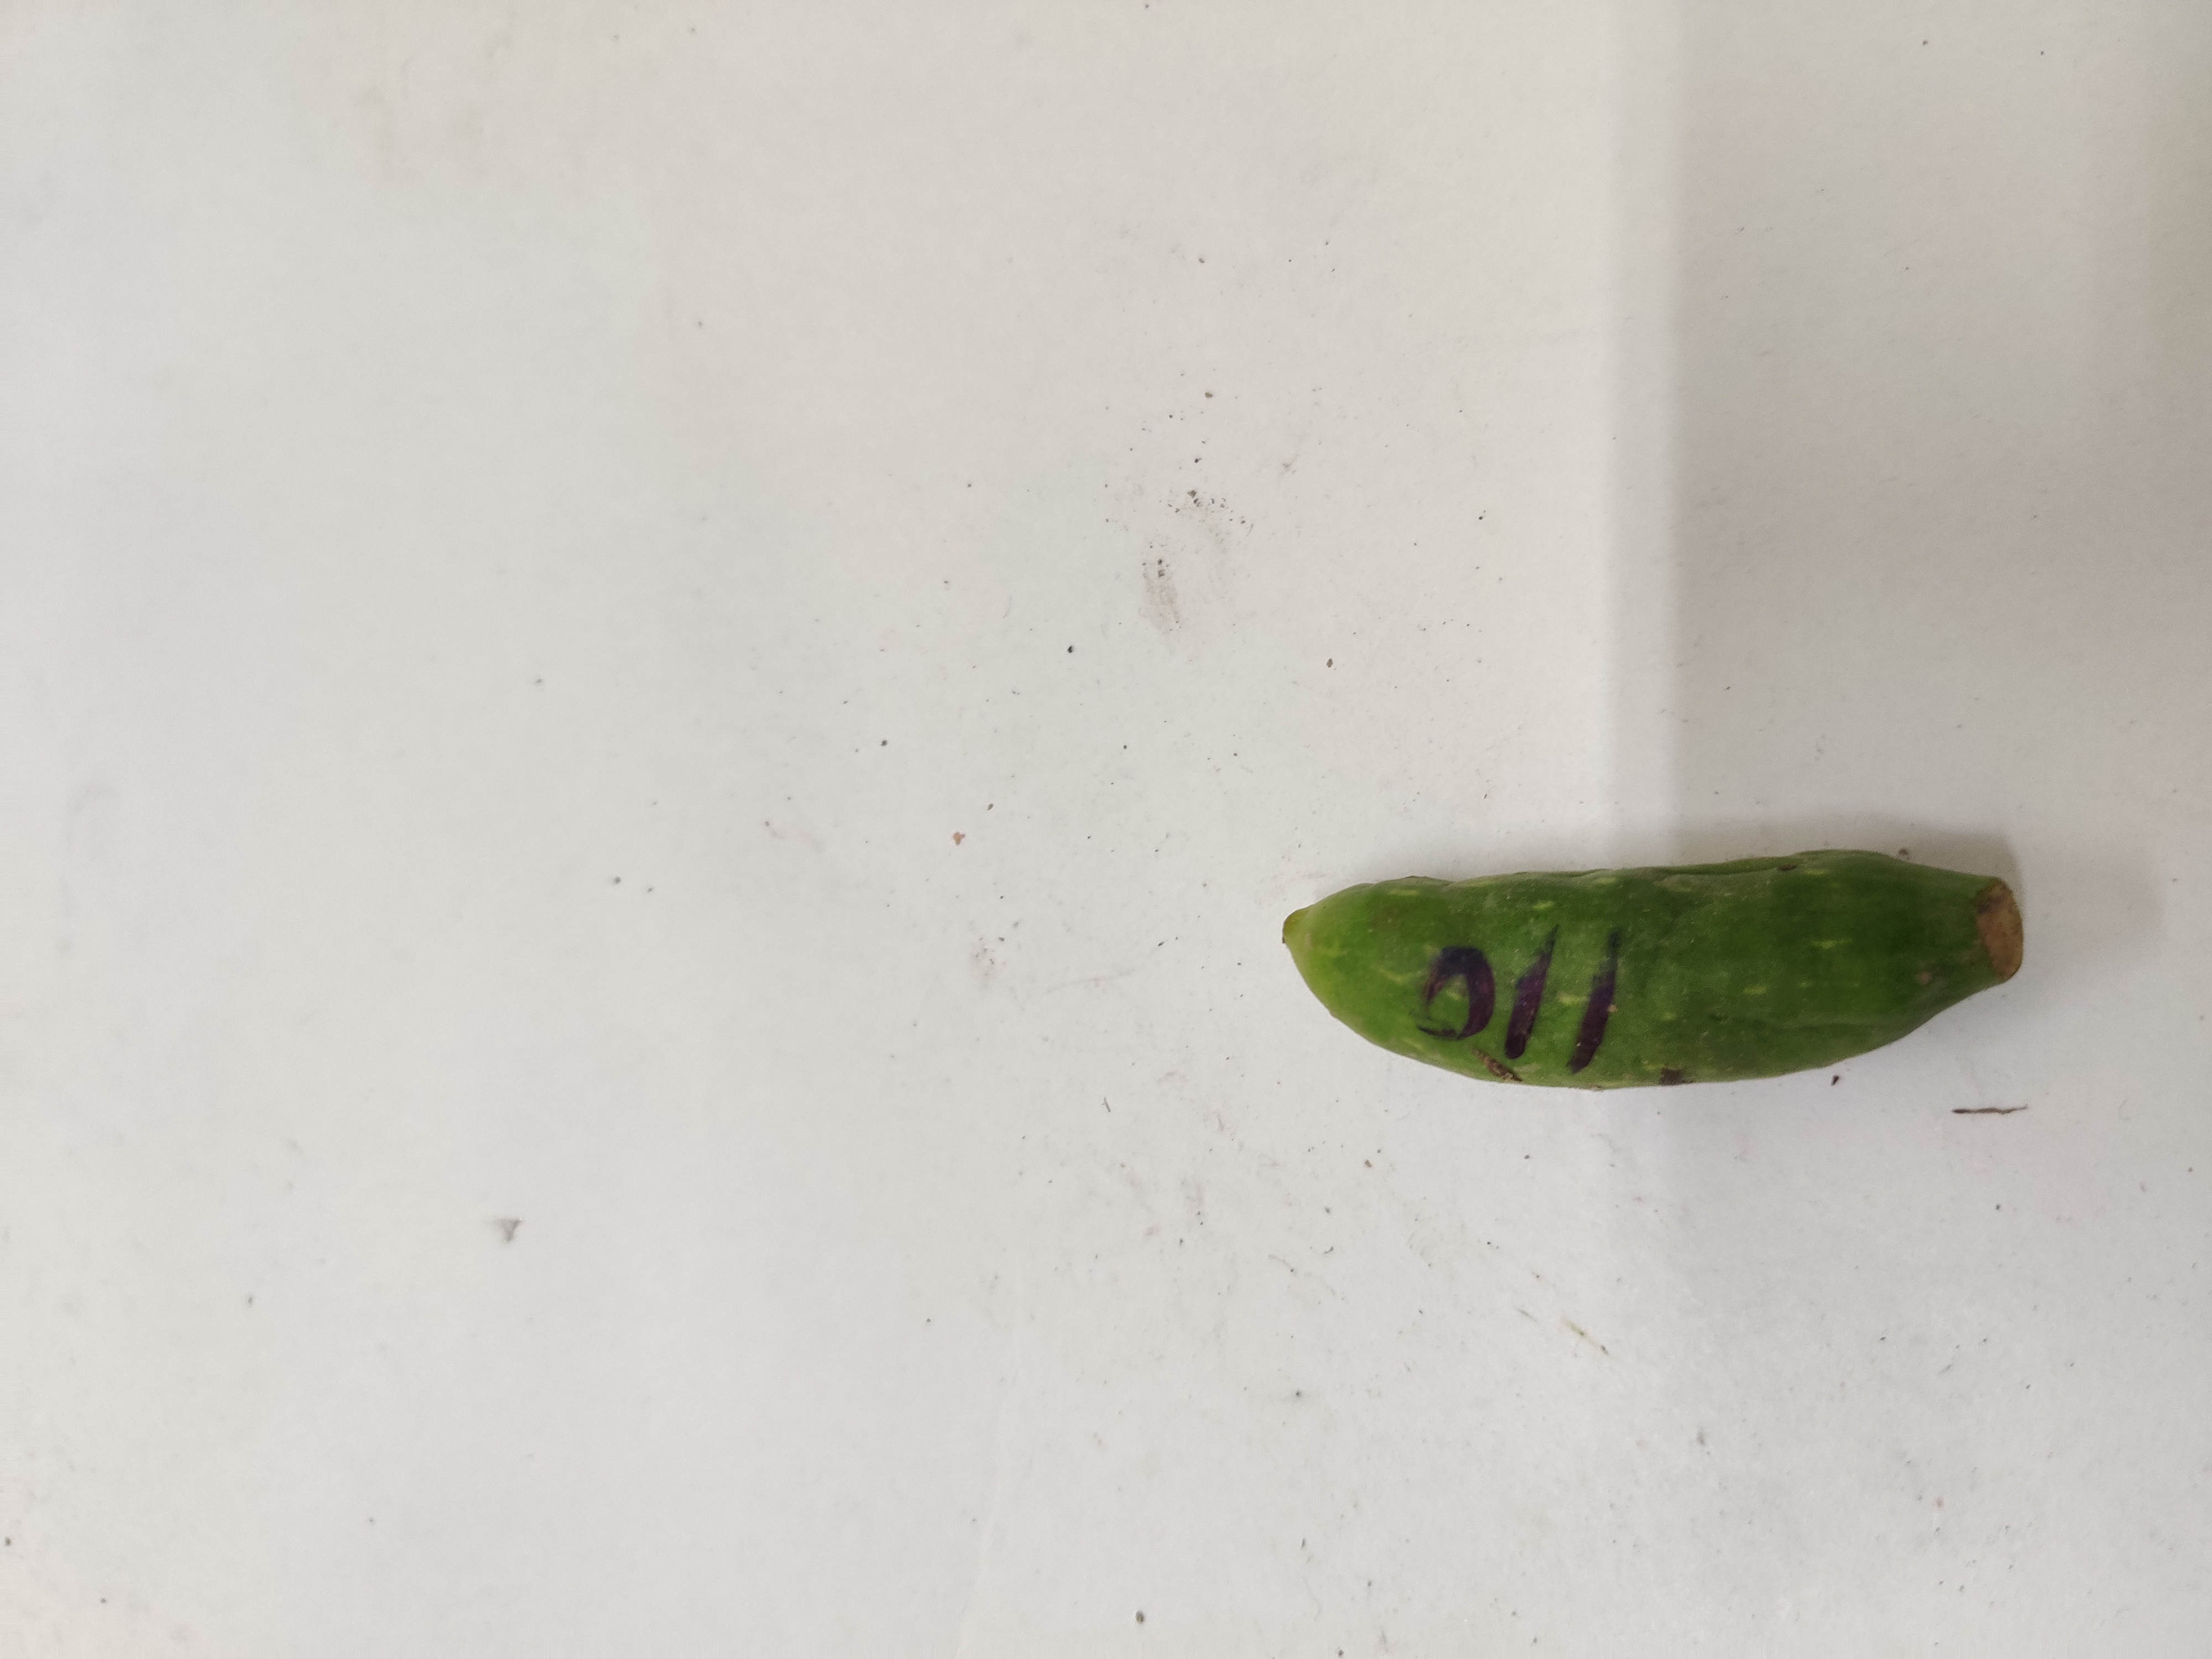
Crop: Ivy Gourd
Condition: Damaged